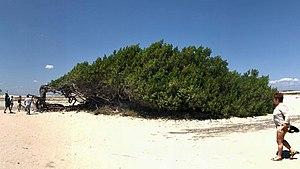
Conocarpus etectus couché par le vent à Jericoacoara au Brésil
Conocarpus erectus, communément appelé mangrove à boutons, est une espèce d'arbre ou arbuste de mangrove de la famille des Combretaceae poussant sur les rives des régions tropicales et subtropicales du monde entier.